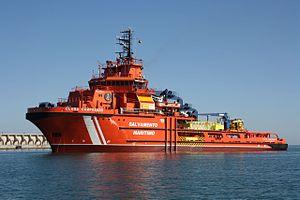
Classe Don Inda est une classe de navire de sauvetage, remorqueur/navire de remorquage d'urgence, et bateau-pompe de la marine espagnole, mais civile. A ce titre, elle est mise en œuvre par la Sociedad de Salvamento y Seguridad Marítima dépendant du Ministère de l'Équipement.